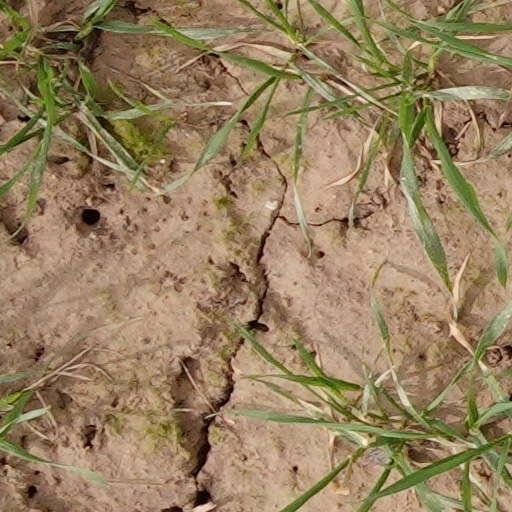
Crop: wheat